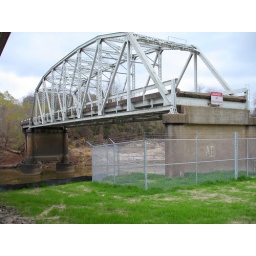
Old state highway 43 bridge over the sabine river near marshall,texas